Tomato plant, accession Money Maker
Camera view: bottom (45 deg); turntable rotation: 180 degrees
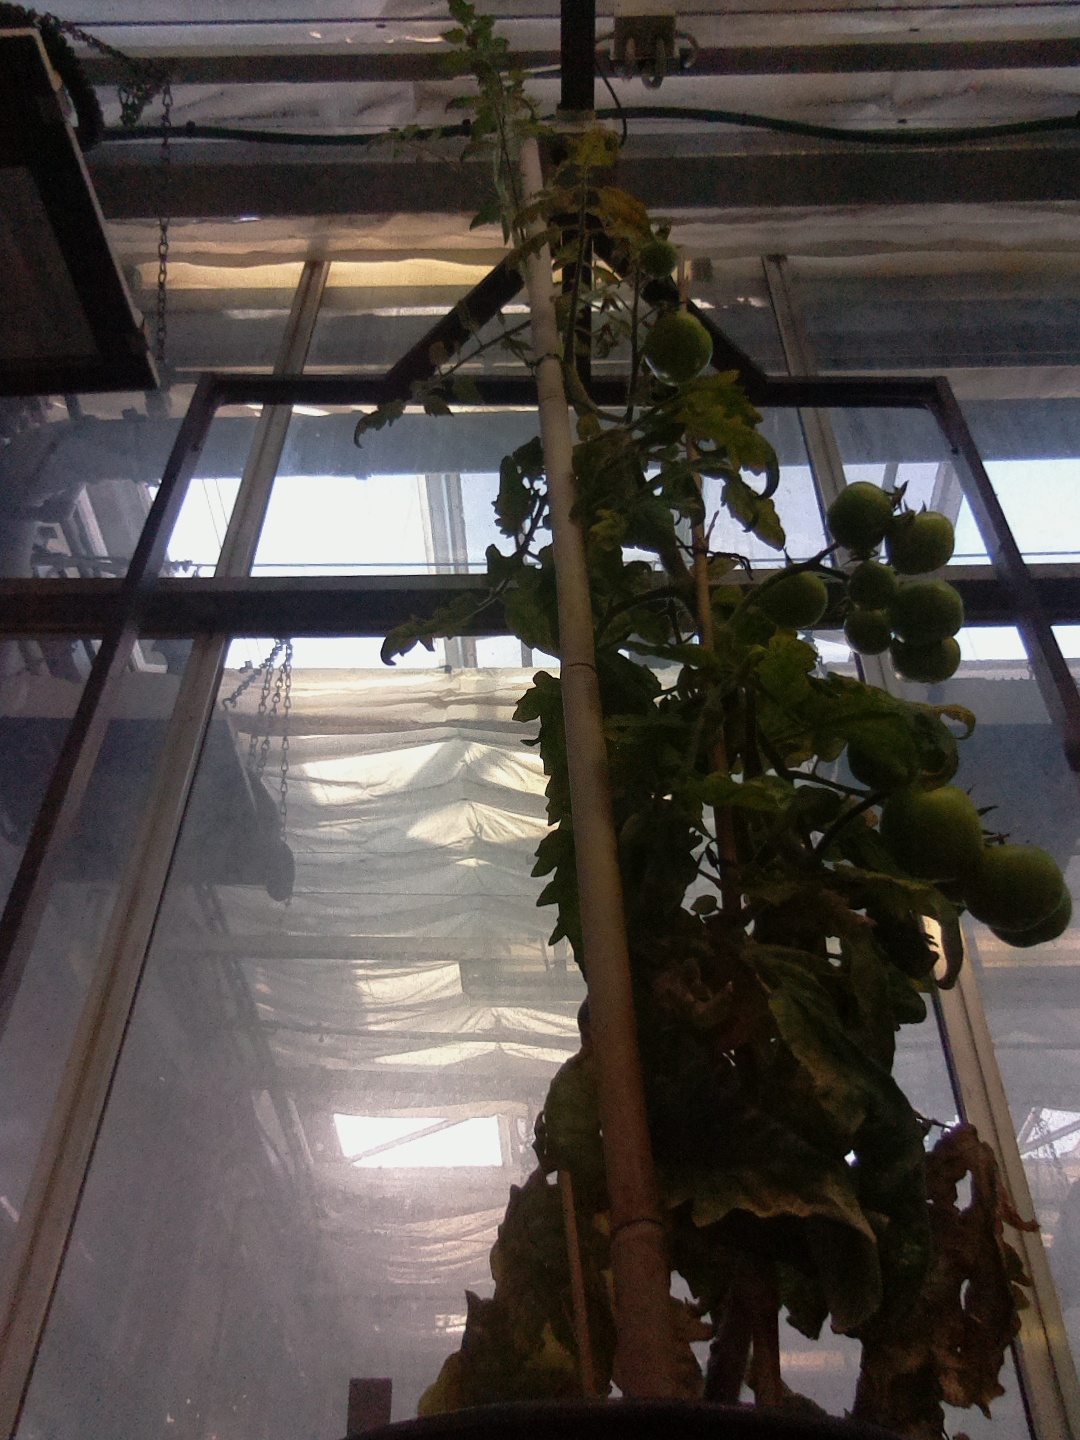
BBCH growth stage 78: 80% -90% of final fruit size